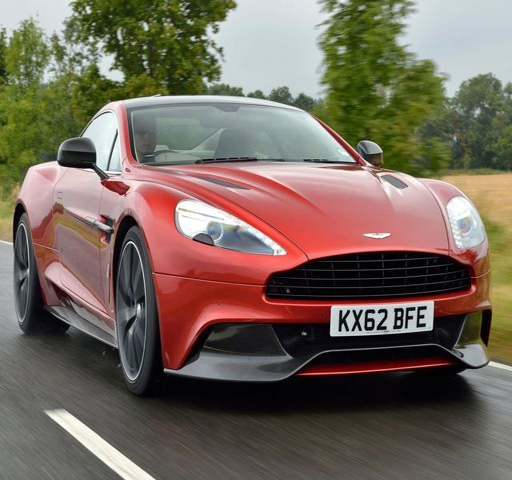
automobile model has very bold lines down the sides of the car to make the car looking even more menacing .